Jay A. DeLoach

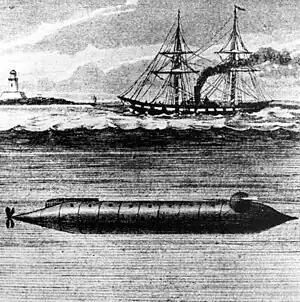
USS "Alligator"

DeLoach was contacted by the Director of Naval Research, RADM Jay Cohen, to help search for USS "Alligator", the first US submarine, that sank in a storm off the coast of North Carolina in 1863, close to where USS "Monitor" went down. Using a variety of remote sensing instruments, researchers from NOAA, the Office of Naval Research, and East Carolina University conducted the first comprehensive hunt for the lost Civil War vessel. USS "Alligator" was the first submarine built during the Civil War by the Union Navy. The Navy wanted such a vessel to counter the threat posed to its wooden-hulled blockaders by the former screw frigate Merrimack which, according to intelligence reports, the Norfolk Navy Yard was rebuilding as an ironclad ram for the Confederacy (the CSS Virginia). The search's main objective in locating the vessel is to educate the Submarine Force and Navy in general that their undersea heritage actually started back in the Civil War era. "Alligator" had not been found .